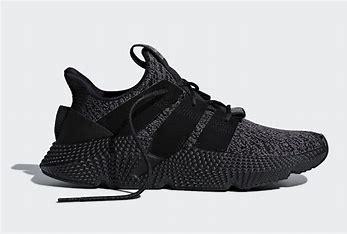
Brand: Adidas
Model: Prophere